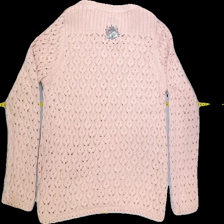
View: back
Type: Sweater
Category: Ladies
Brand: Odd Molly
Colors: Pink
Material: 100%cotton
Pattern: Plain
Cut: Regular, C-collar
Season: All
Trend: No trend
Stains: No
Price range: 50-100
Recommended usage: Export